Dire Wraith

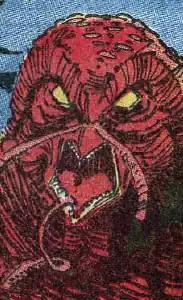
A Dire Wraith, art by John Romita Jr. & Dan Green.

The Dire Wraiths are a fictional extraterrestrial species appearing in American comic books published by Marvel Comics and IDW Publishing. The Dire Wraiths are the main opponents of Rom the Space Knight.